Abdur Rahman (Pakistani judge)

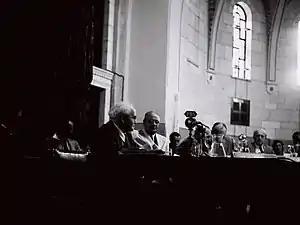
Meetings of UNSCOP at YMCA in Jerusalem (Seated in middle wearing a white suit is Sir Abdur Rahman)

In May 1947 he was appointed to UNSCOP by Indian National Congress President Jawaharlal Nehru. At the end of UNSCOP, Sir Abdur Rahman supported the Minority Plan for a Federal State in Palestine. He also included a Special Note that reflected his desire for either a Federal State or a Unitary state due to his belief in the sanctity of the spirit of the UN Charter.